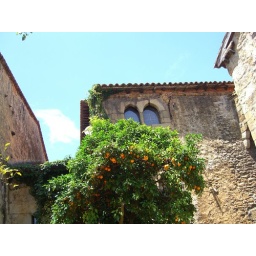
An orange tree in a courtyard where we ate lunch